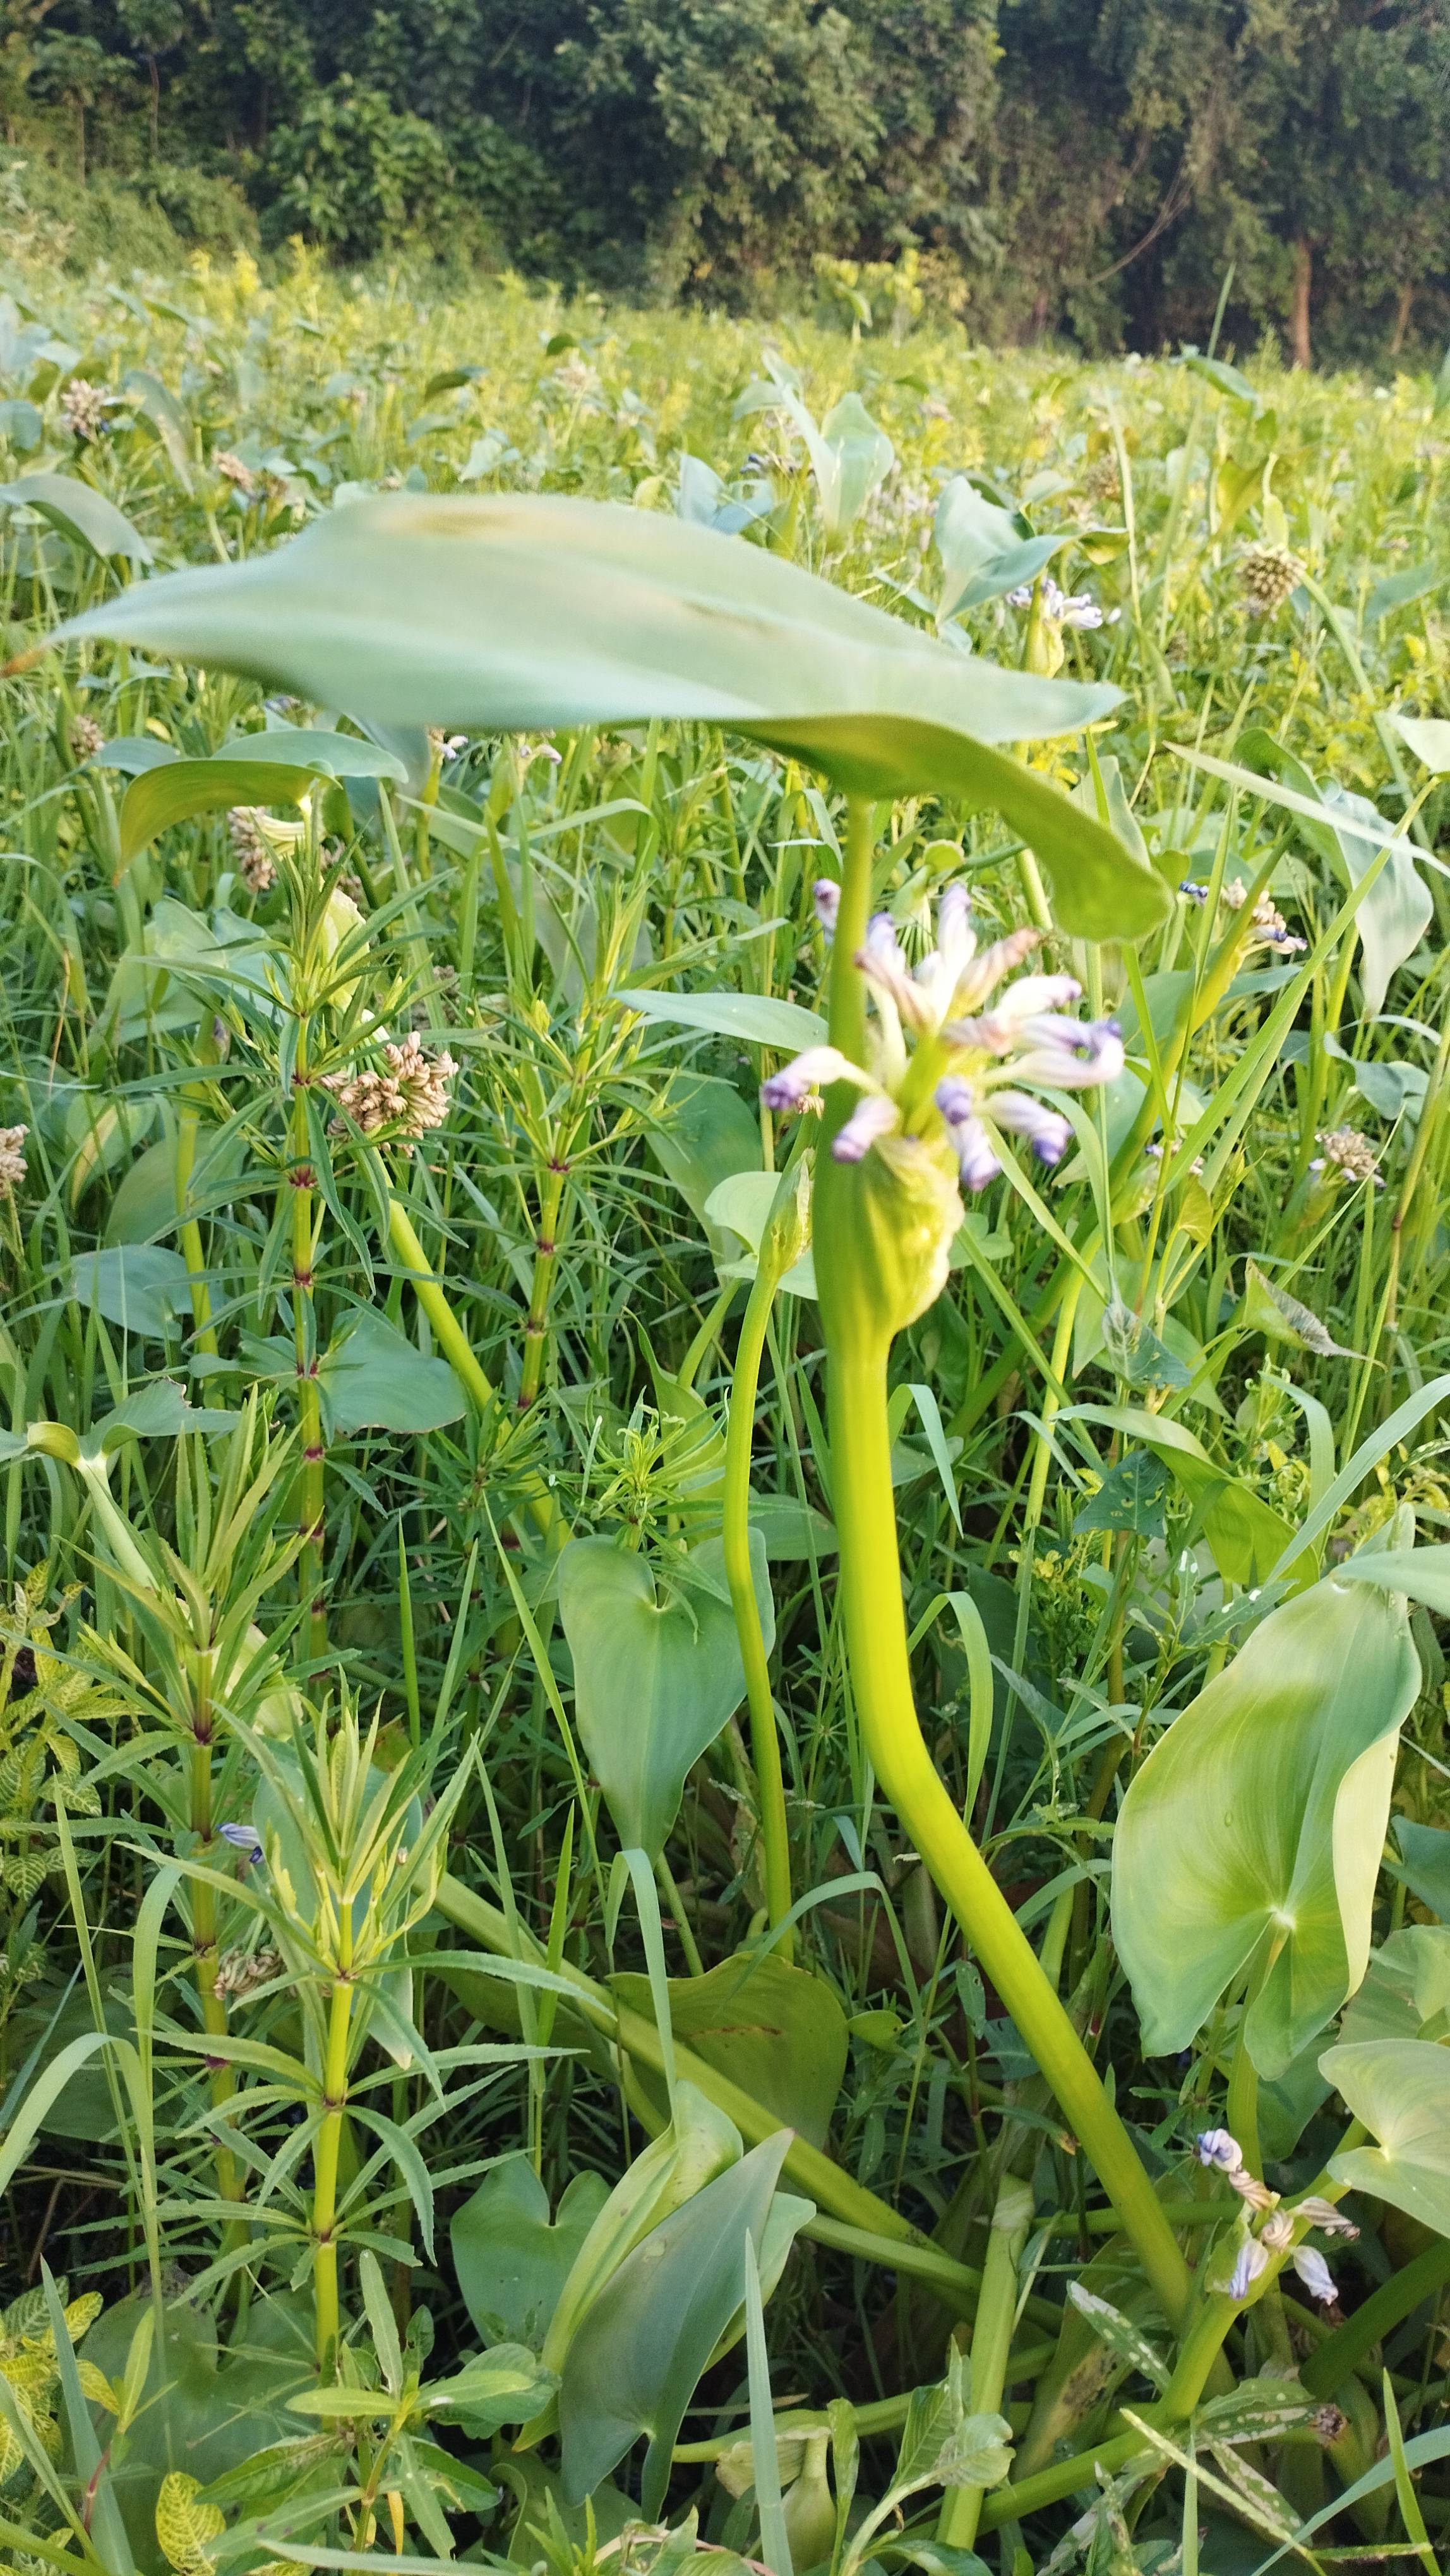
Species: Heartleaf False Pickerelweed (Monochoria korsakowii)